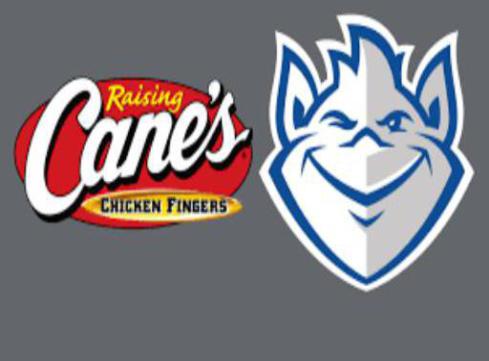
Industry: Food